History of the Canton of Aargau

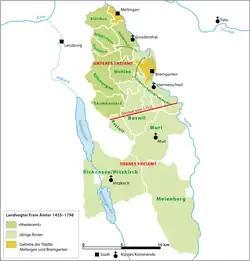
The Bailiwick of the "Freie Ämter" 1435–1798

The first town in Aargau was Rheinfelden, which was founded between 1130 and 1140 by the Zähringen dynasty. In the early 13th century, the Counts of Frohburg followed with the foundation of Zofingen. The first Habsburg towns were Brugg (after 1200) and Laufenburg (before 1207). Four Kyburg towns were founded within ten years: The towns of Baden and Mellingen were founded around 1230, while Aarau and Lenzburg were established around 1240. The Habsburg town of Bremgarten was also founded during this period, as was Klingnau. The exact date of foundation is only known for Klingnau: this town was founded on 26 December 1239 by the barons of Klingen. The Habsburg towns of Meienberg (after 1250) and Aarburg (after 1300), and Kaiserstuhl (approximately 1254), the only town founded by the Regensberg on Aargau territory, were the last to follow.